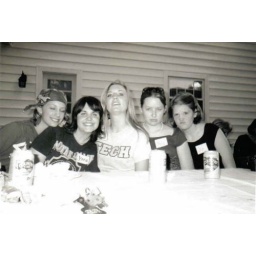
Everything looks cooler in black and white